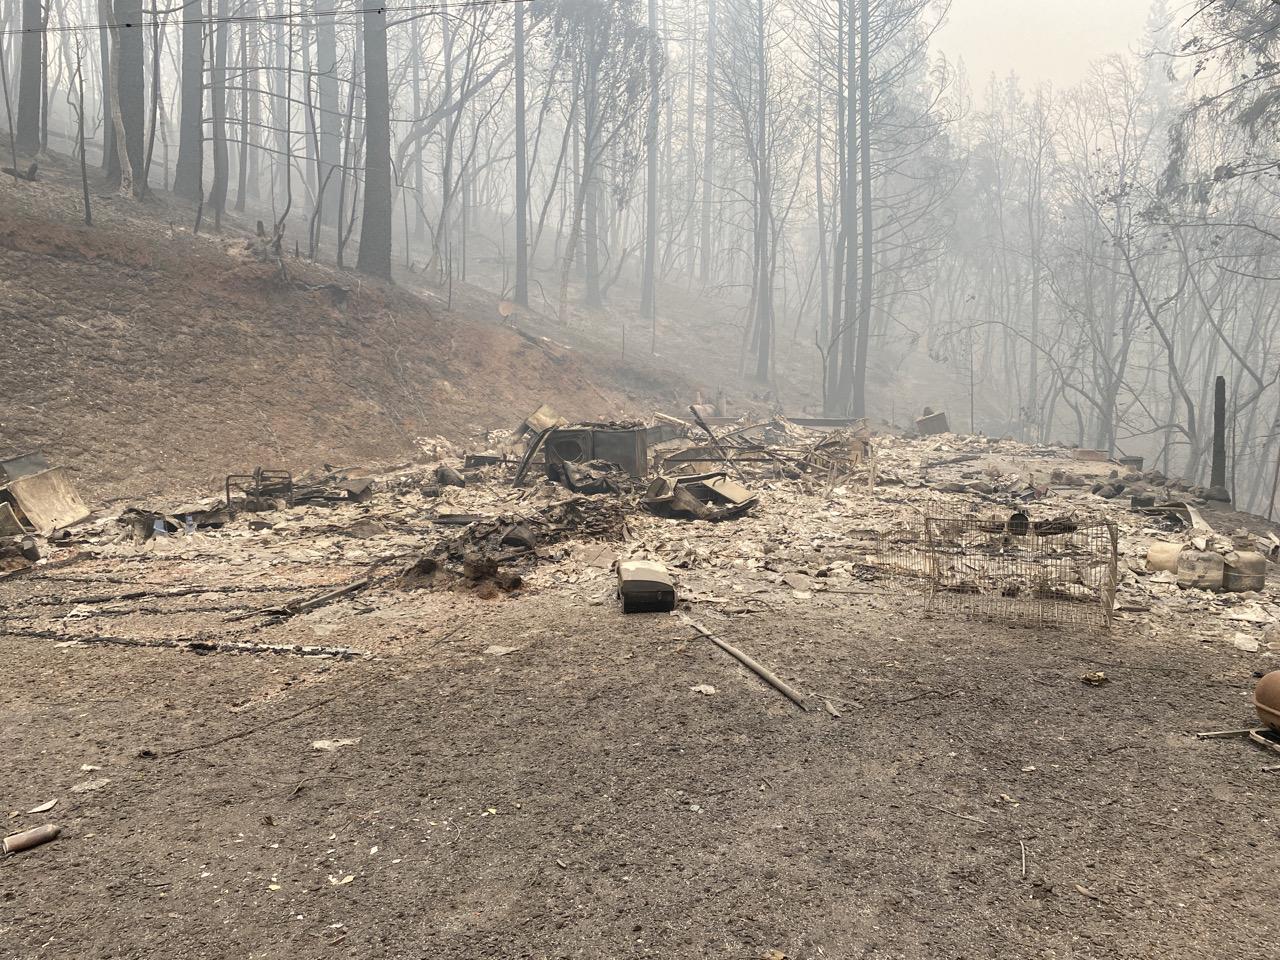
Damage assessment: destroyed